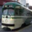
Label: streetcar